2004 NBA All-Star Game

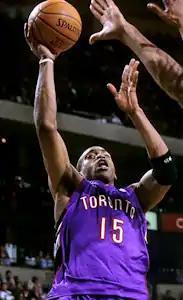
Vince Carter was the lead vote-getter for the fourth time in five years.

The rosters for the All-Star Game were chosen in two ways. The starters were chosen via a fan ballot. Two guards, two forwards and one center who received the highest vote were named the All-Star starters. The reserves were chosen by votes among the NBA head coaches in their respective conferences. The coaches were not permitted to vote for their own players. The reserves consist of two guards, two forwards, one center and two players regardless of position. If a player is unable to participate due to injury, the commissioner will select a replacement.